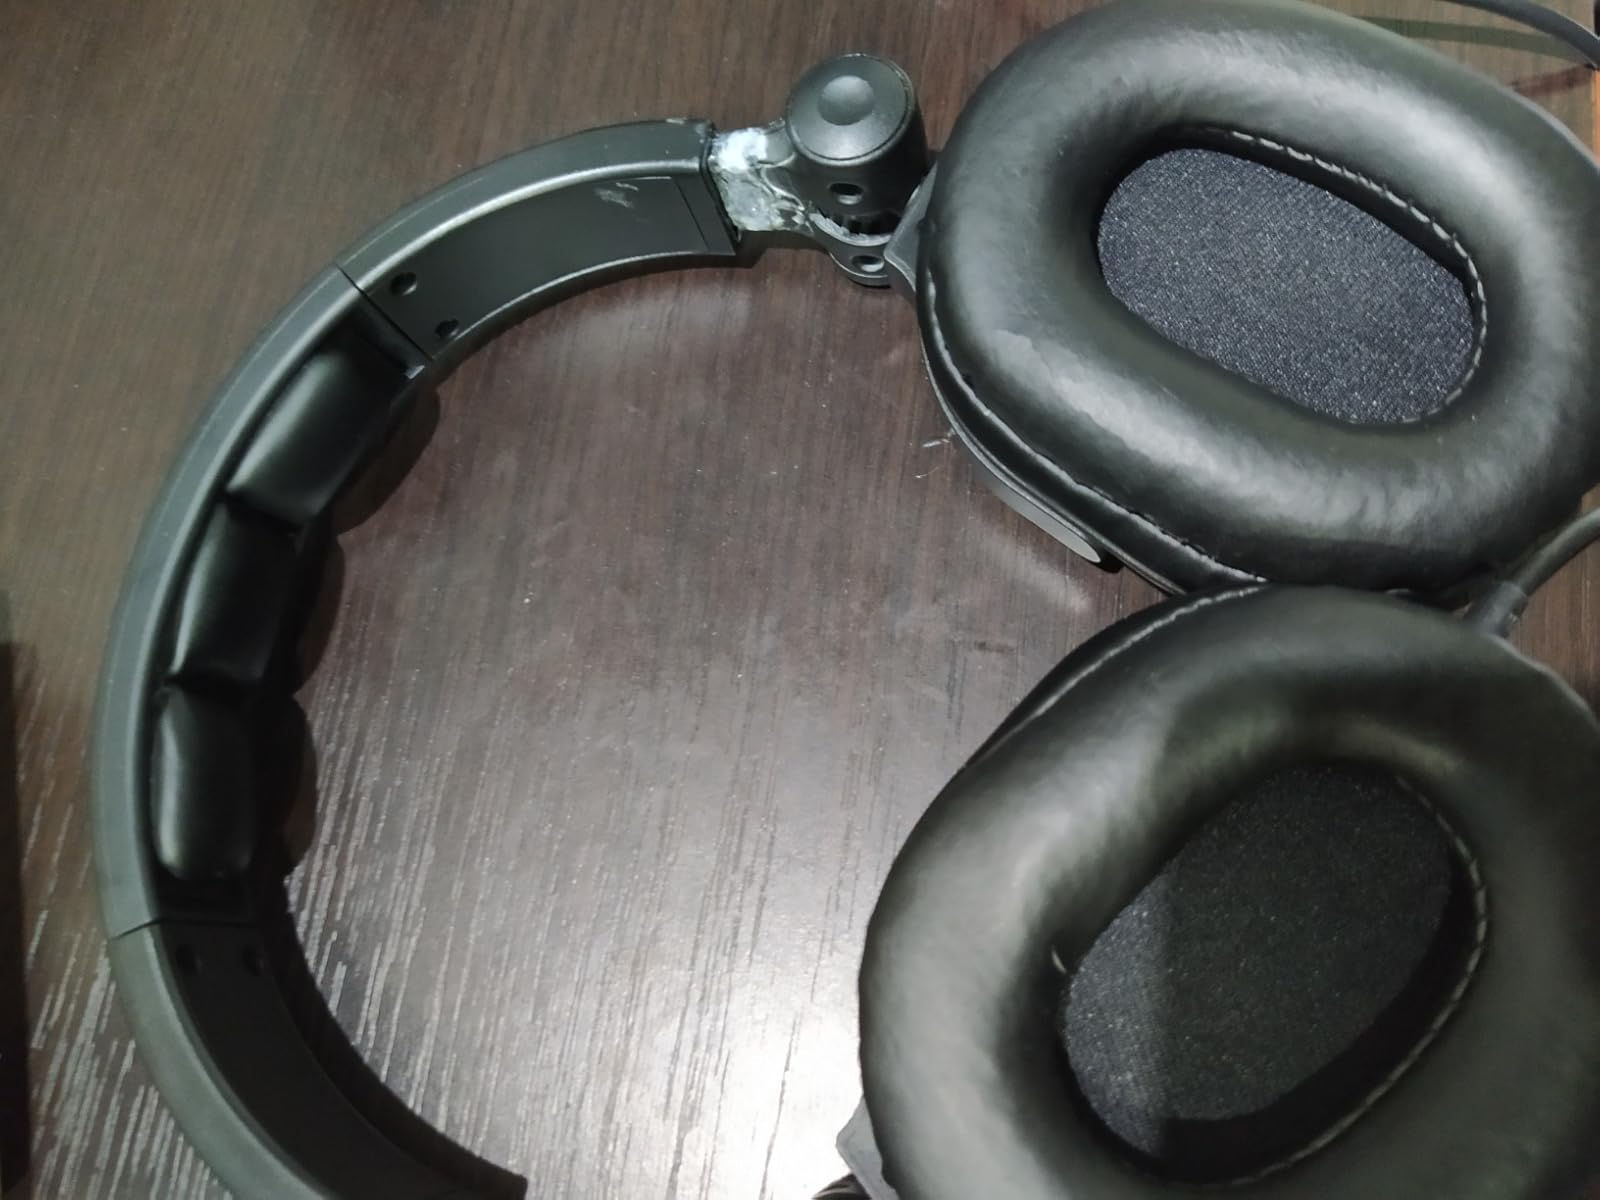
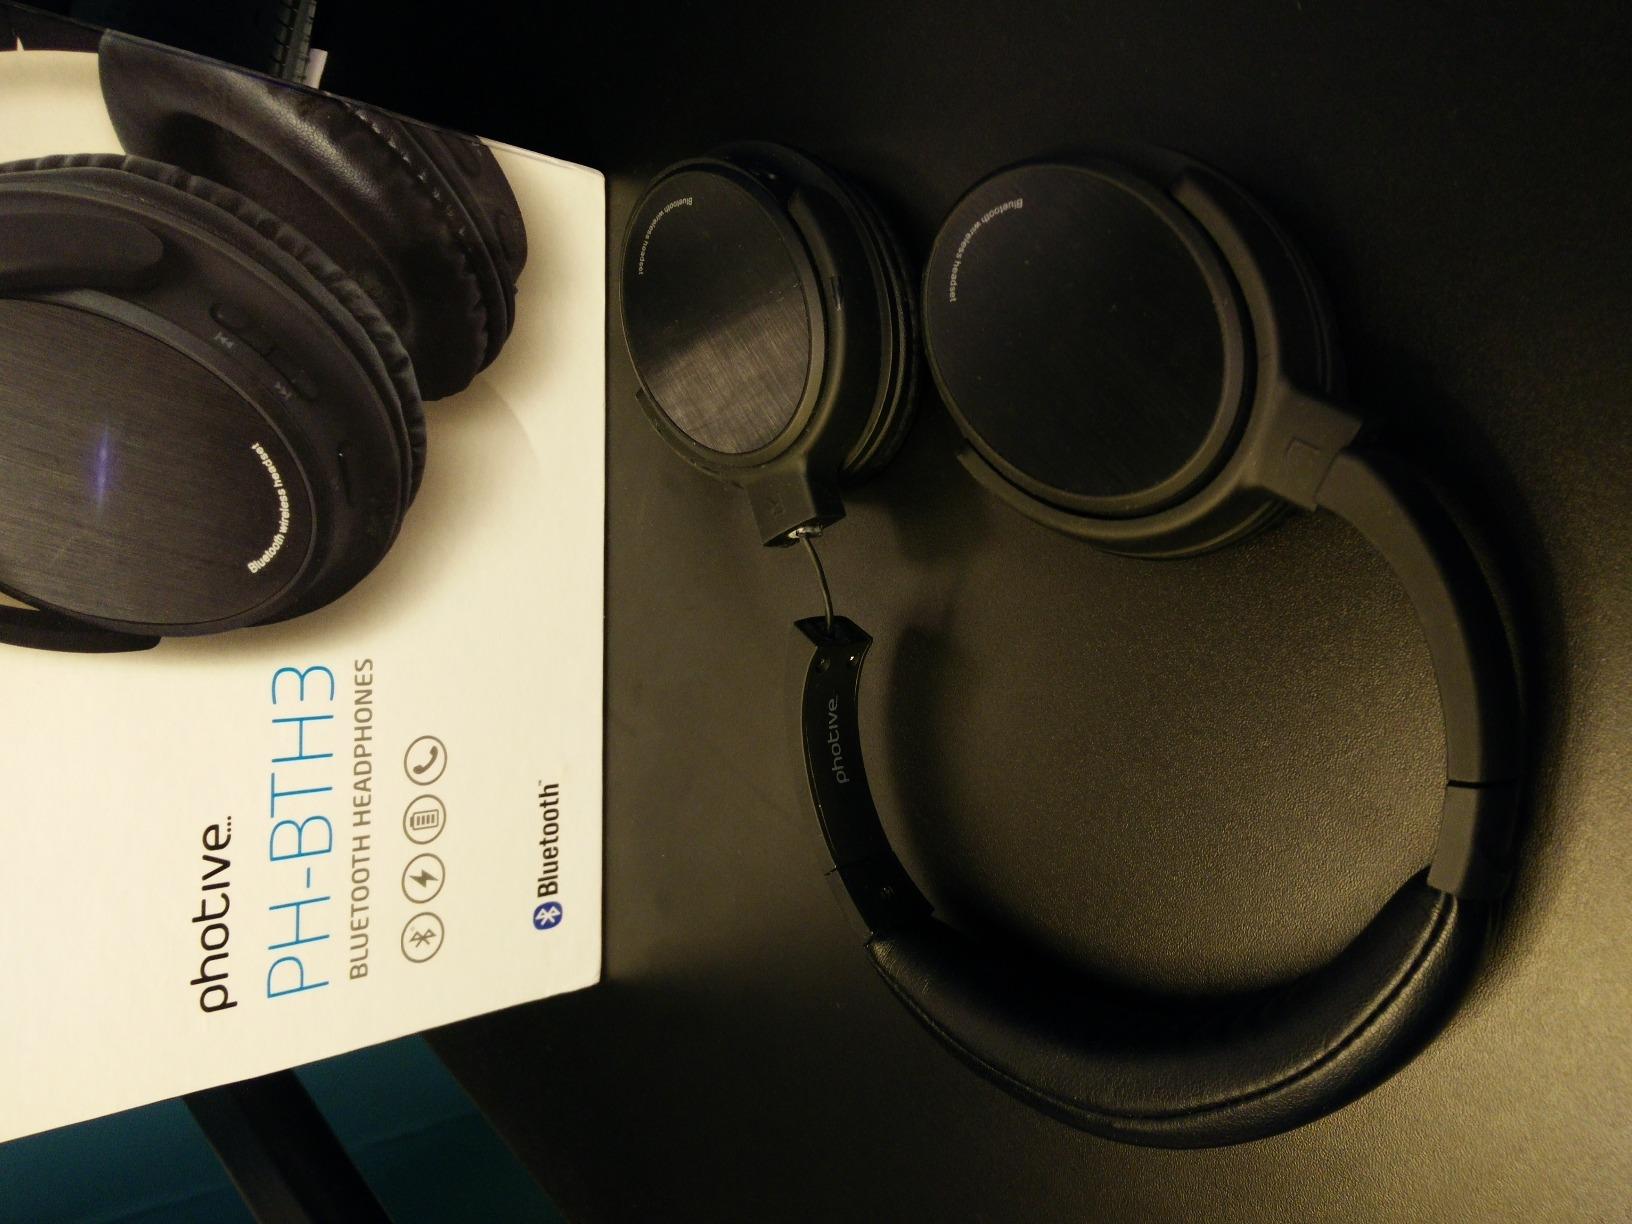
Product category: headphones
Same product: no